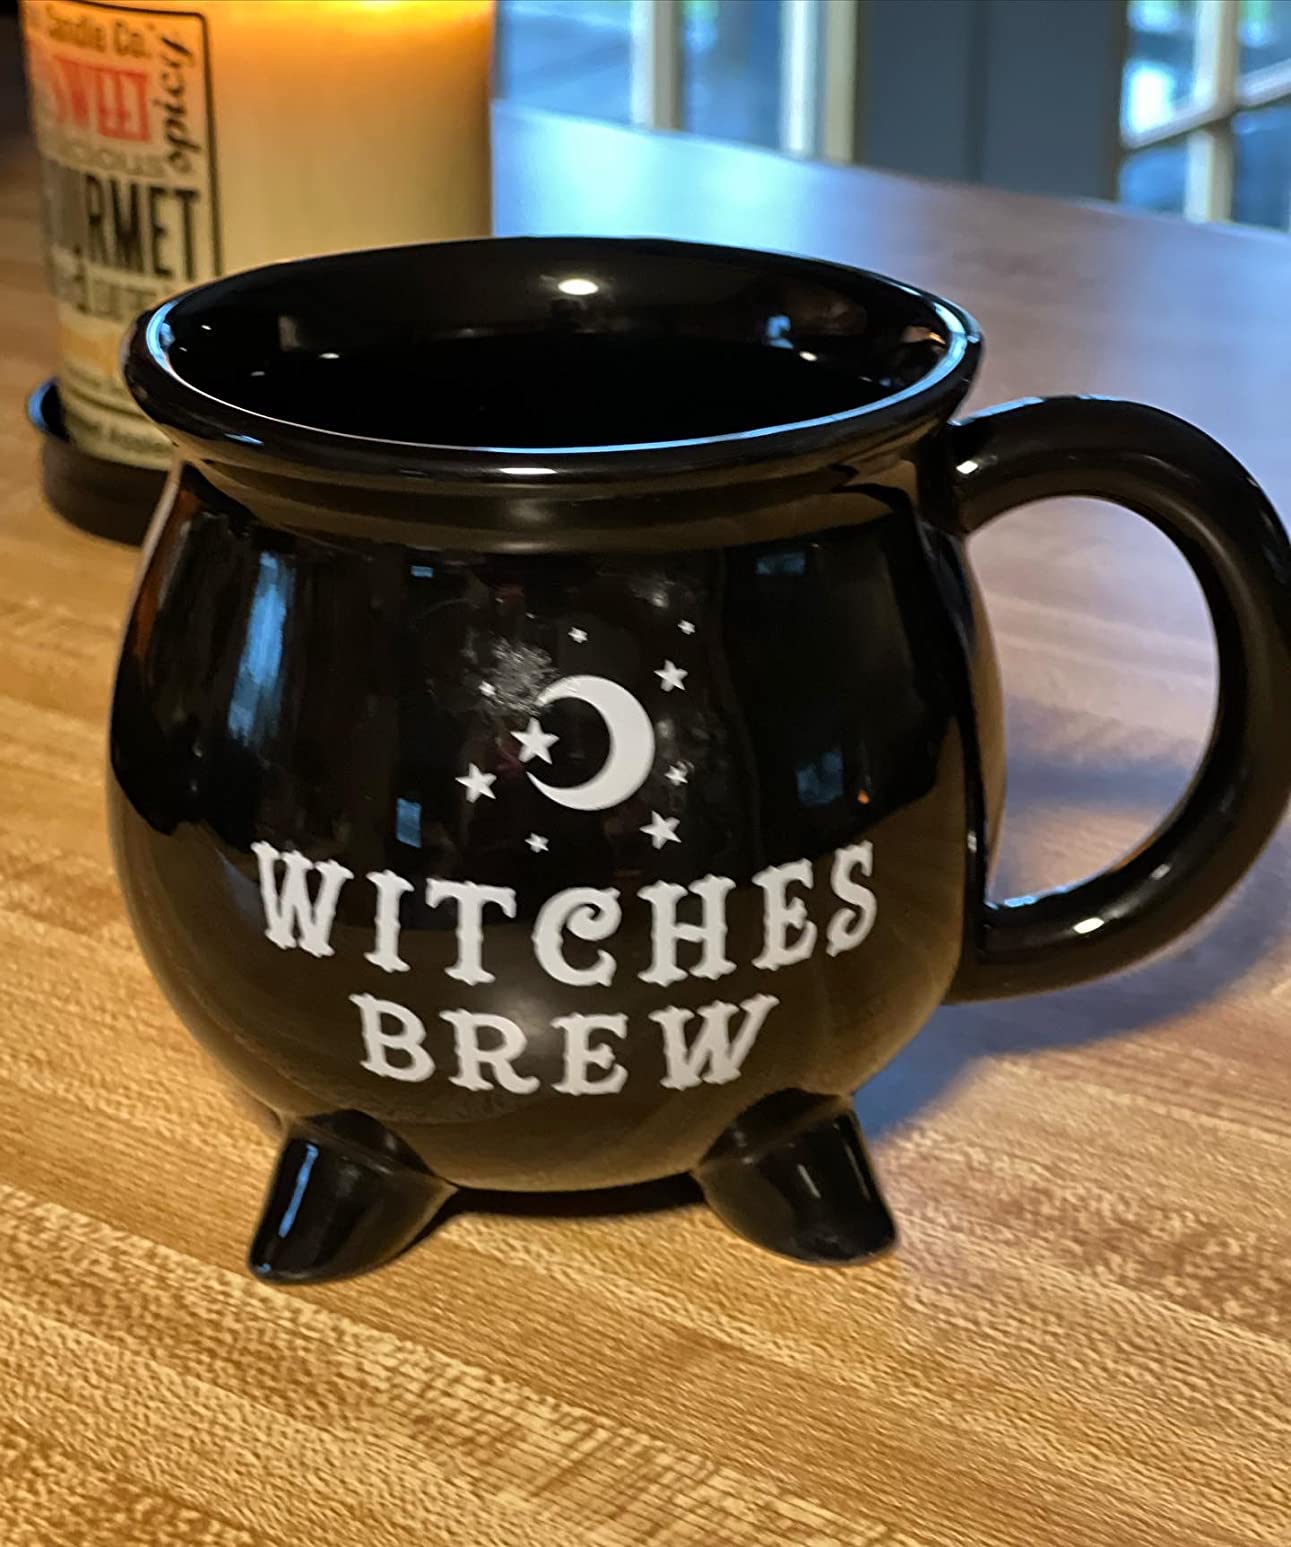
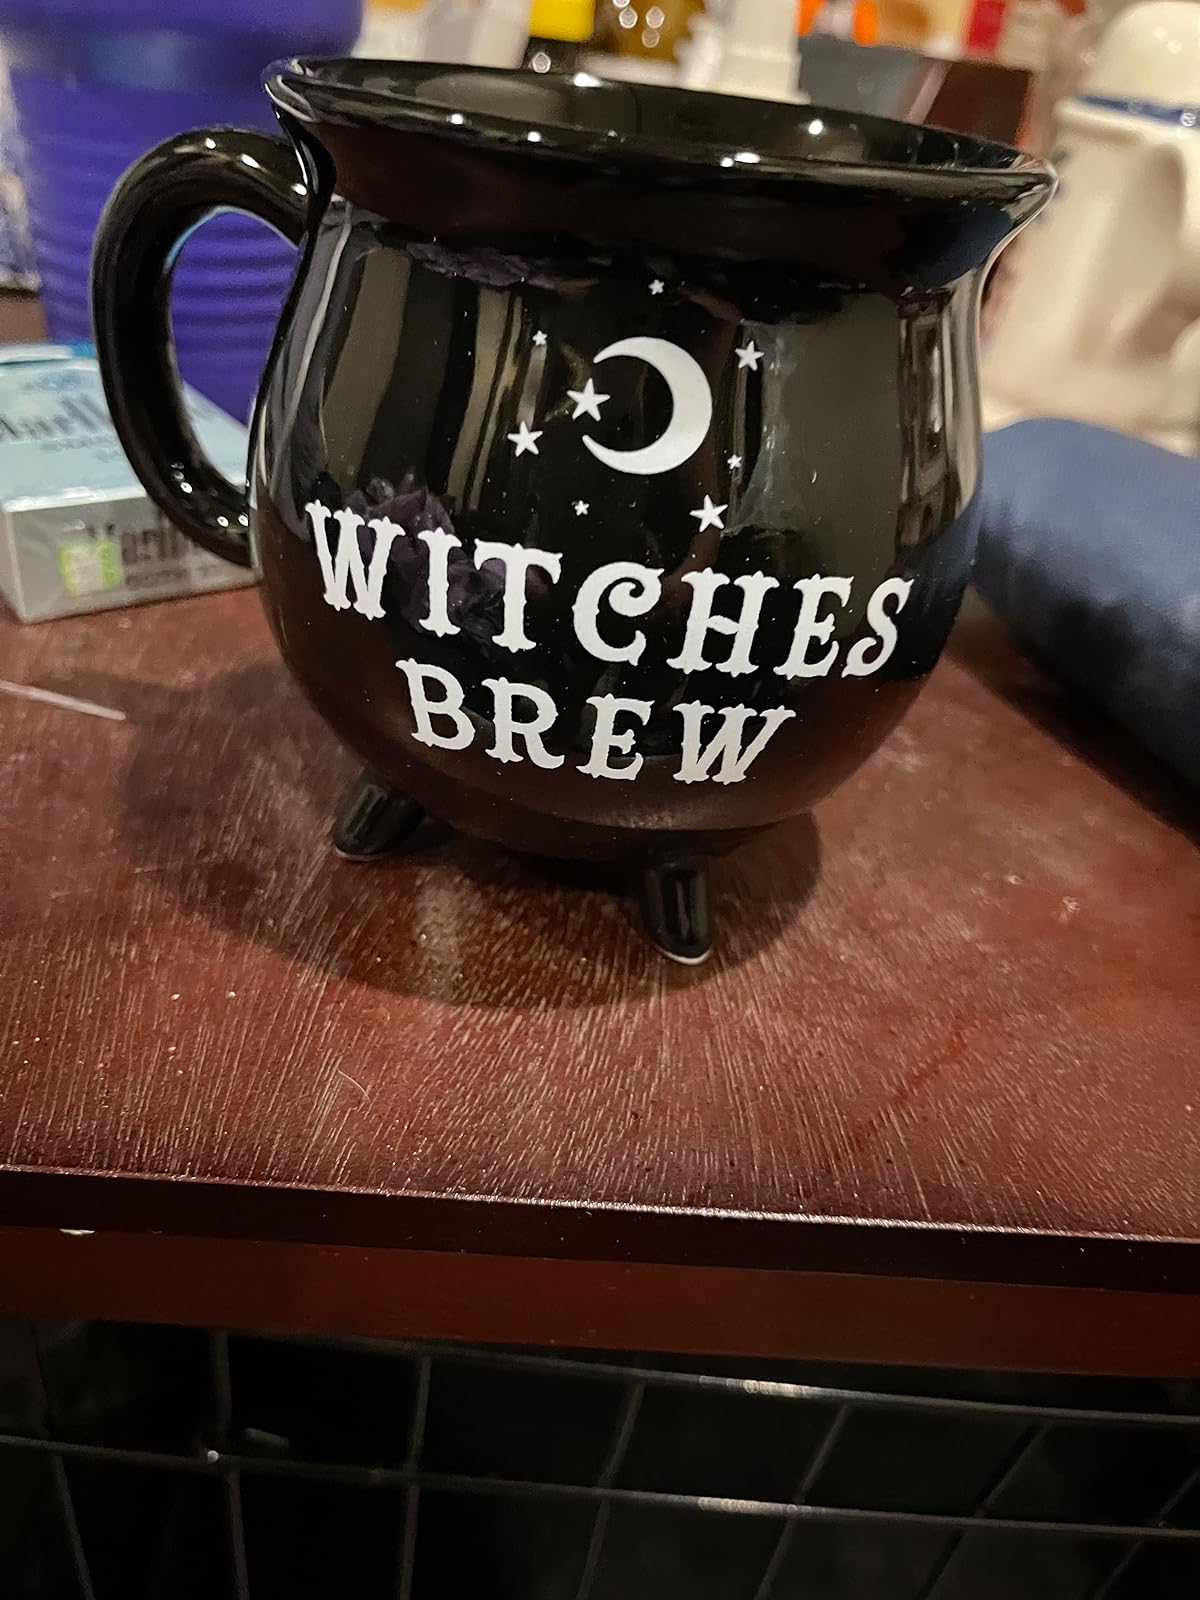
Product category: items_mug
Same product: yes